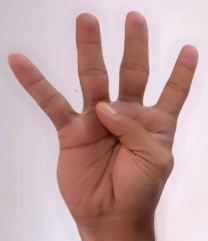
ASL sign: 4